Ger Blok

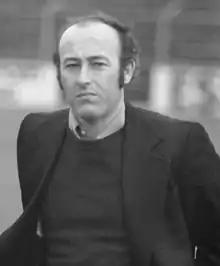
Ger Blok in 1974

Ger Blok (16 October 1939 – 19 December 2016) was a Dutch football manager.